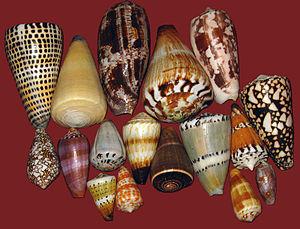
Les Conidae sont une famille d'escargots marins. Elle a été créée par John Fleming en 1822. Cette famille comprend de très nombreux genres mais est principalement dominée par le genre Conus avec actuellement 626 espèces vivantes. Le nom vernaculaire ou commun de cette famille est Cône.
Le genre Conus rassemble à présent 626 espèces de « coquillages ». De très nombreuses espèces fossiles sont également connues. La plupart de ces espèces sont venimeuses et les plus grosses sont dangereuses pour l'homme.